Lee Stecklein

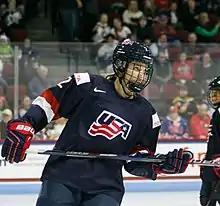
Stecklein playing for Team USA in 2017.

Stecklein played in all 41 games of her freshman season (2012–13) at Minnesota, tallying three goals and nine assists. Stecklein went on to help the team win national titles in 2013, 2015, and 2016. She was named team co-captain for her junior year and team captain for her senior year.